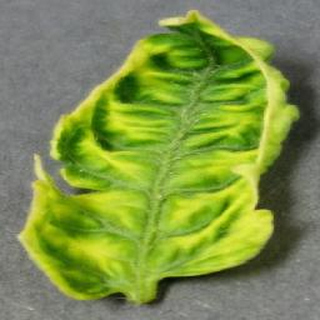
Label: tomato_yellow_leaf_curl_virus